Doliskana

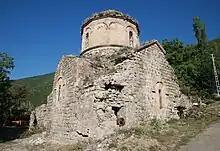

Doliskana is a medieval Georgian Orthodox monastery in the Medieval Georgian kingdom of Klarjeti (modern-day Artvin Province of Turkey). It was used as a mosque, now abandoned. Its construction was finished in the mid-10th century, during the rule of Sumbat I of Iberia. It is located high above the right bank of the Imerkhevi River.